Answer in natural language. Which point is closer to the camera taking this photo, point B  or point C? Choose between the following options: C or B
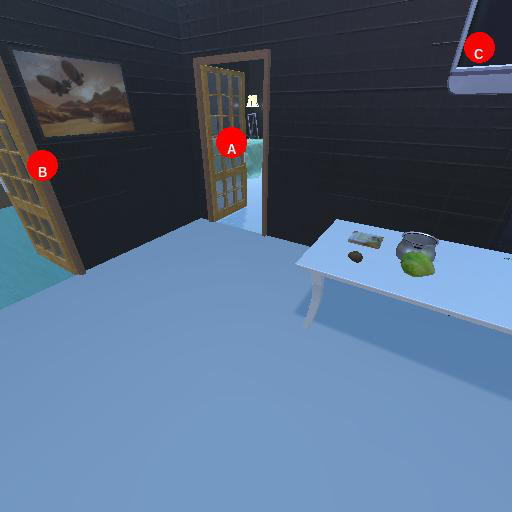
<answer>B</answer>